7th Fighter Training Squadron

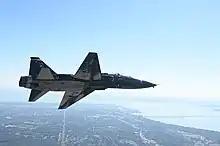
JOINT BASE LANGLEY-EUSTIS, Va - A T-38 Talon from the 7th Fighter Training Squadron pitches out left during the Battle of Britain Commemoration held by the 1st Fighter Wing at Joint Base Langley-Eustis, Virginia, Oct. 21, 2022. The commemoration consisted of a brief with historical context, assigning crew members with call signs related to key battle participants and flight operations similar to the time of the battle. (U.S. Air Force photo by Tech. Sgt. Matthew Coleman-Foster)

Currently, the 7th FTS is equipped with the Northrop T-38 Talon.